European Robotic Arm

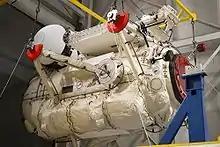
ERA spare elbow on MRM-1 below the Russian flag and Energia symbol covered under thermal blankets

In 2004, Roscosmos introduced the Multipurpose Laboratory Module Upgrade (MLM-U), also called "Nauka", and proposed that the ERA could be installed, launched and operated on the module. An agreement was reached and ERA was transferred to "Nauka". The "Nauka" module was not designed for launch on a Space Shuttle and instead would be launched on a Russian Proton rocket. The following year, ESA signed a contract with Airbus Defence and Space Netherlands to prepare the ERA to launch on a Proton rocket in November 2007.